Church of los Remedios (Guadalajara)

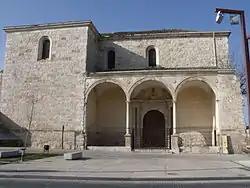

The Church of los Remedios (Spanish: "Iglesia de los Remedios") is an old church located in Guadalajara, Spain. It was declared "Bien de Interés Cultural" in 1924. Now, it's the auditorium of the University of Alcalá in Guadalajara.